Camp Randall Stadium

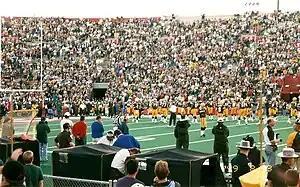
Packers host the Denver Broncos at Camp Randall on August 23, 1999

The stadium is also used by the Wisconsin Interscholastic Athletic Association for its state football championships.